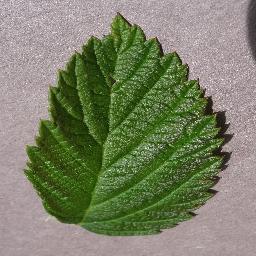
Label: Raspberry___healthy